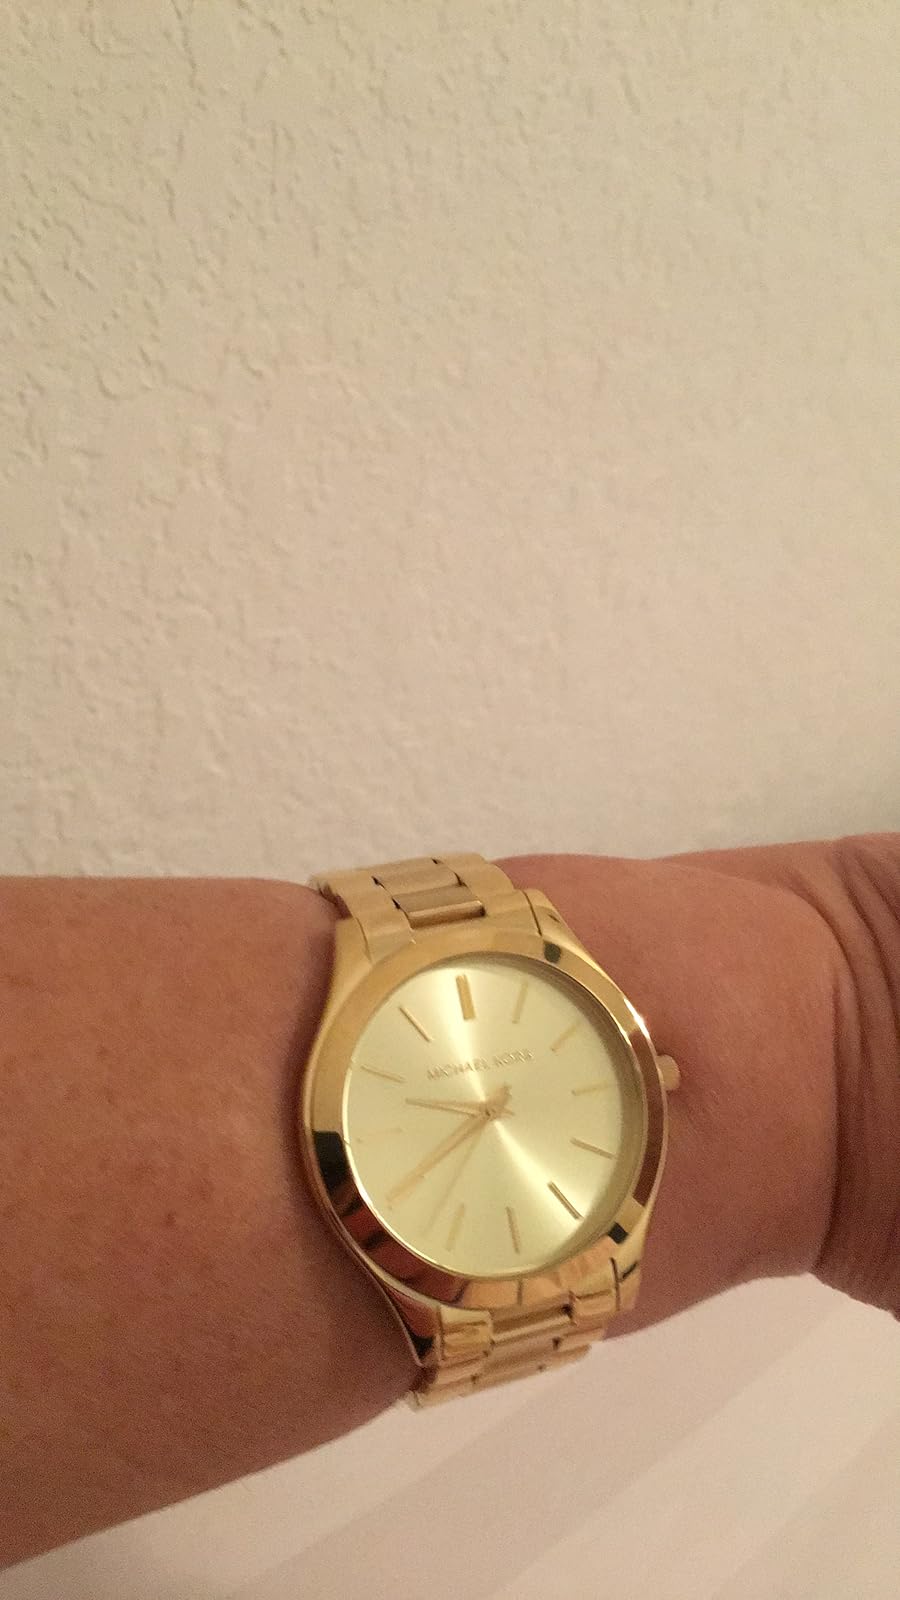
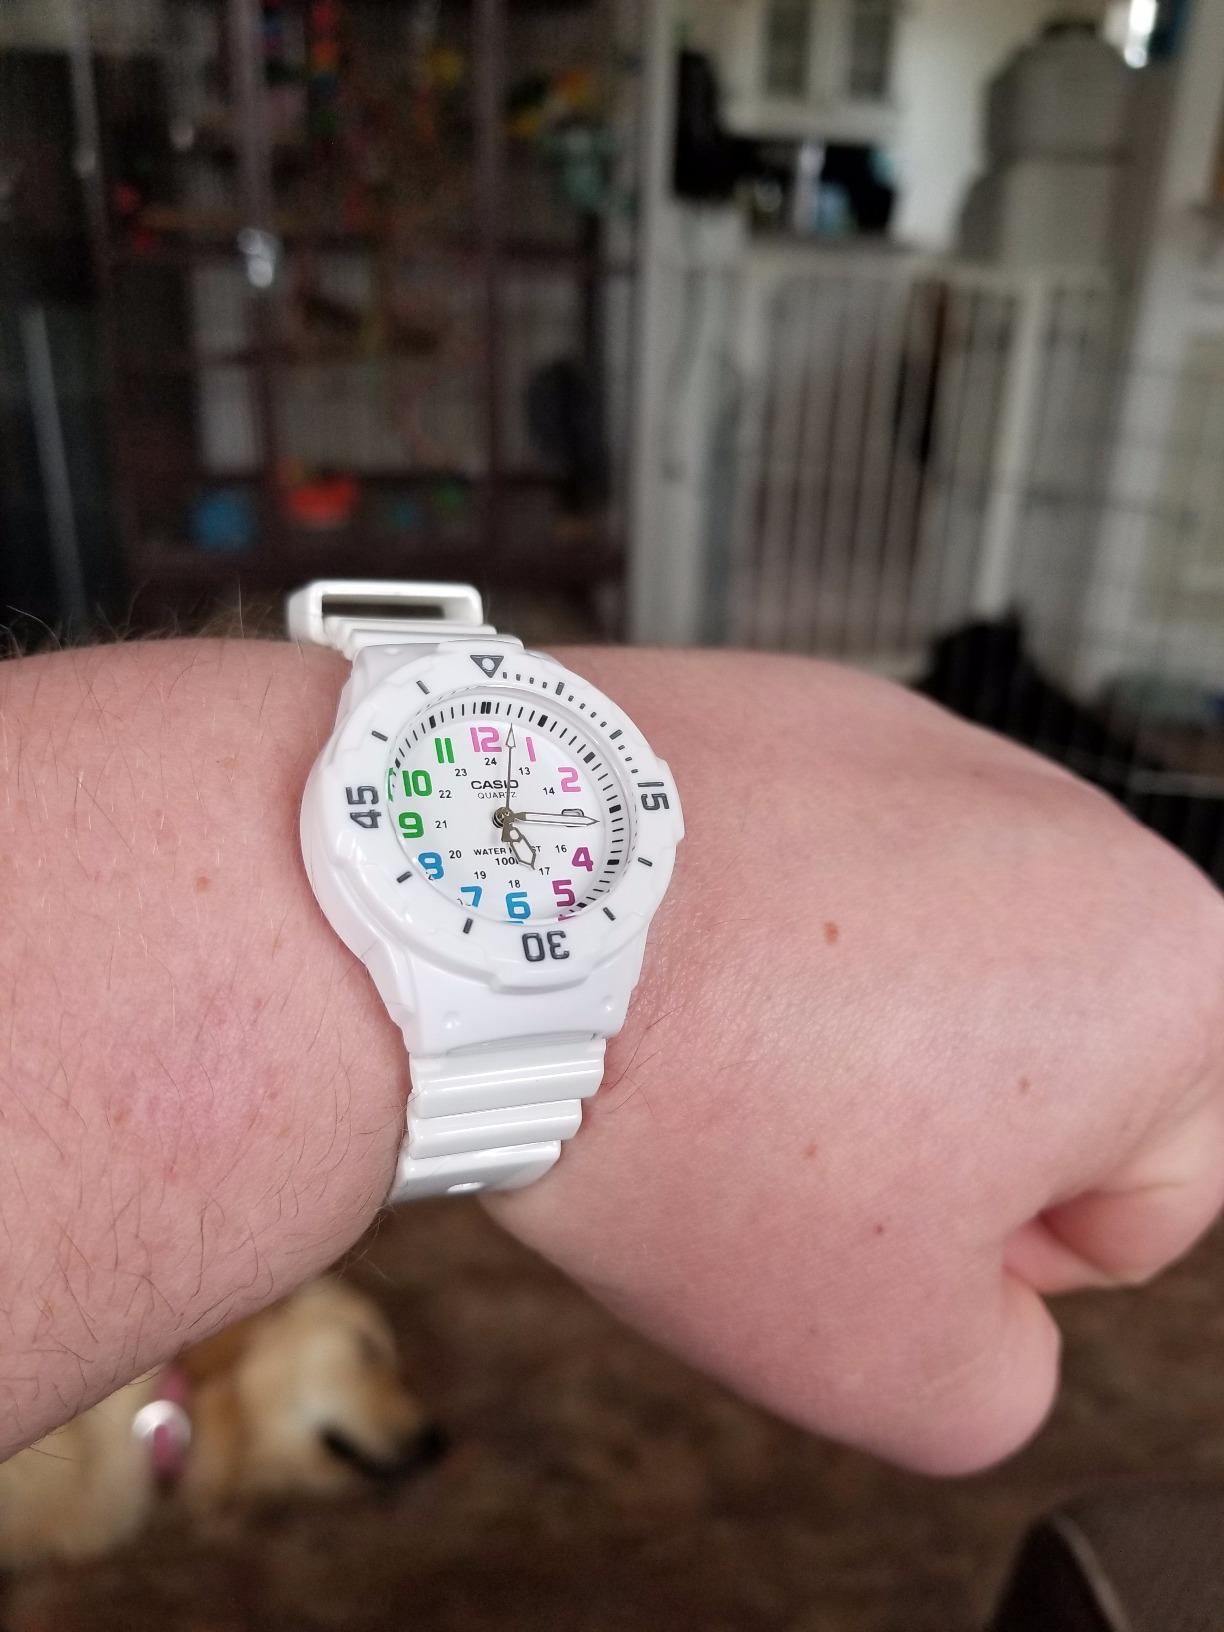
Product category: accessories_watch
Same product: no